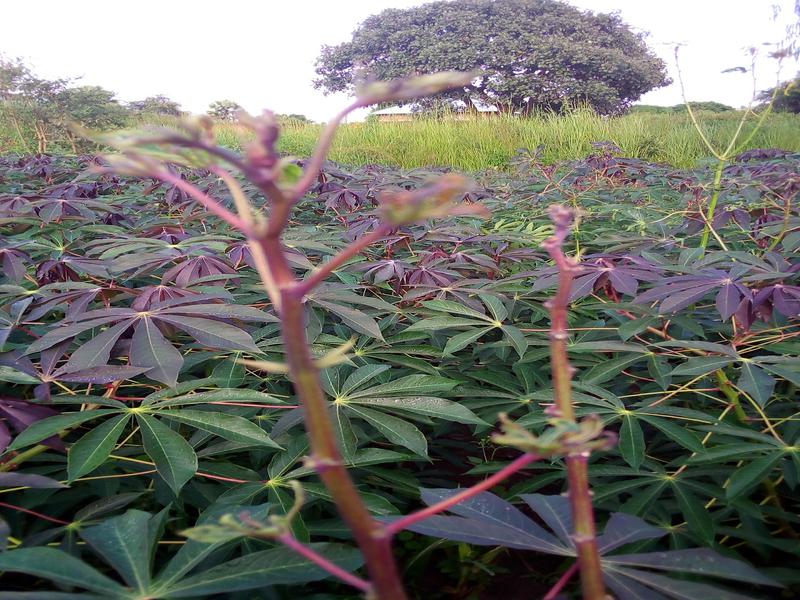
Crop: cassava
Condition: healthy